Nicolas Crosbie

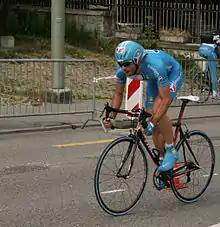
Crosbie in 2007

Nicolas Crosbie (born 2 April 1980 in Niort, Deux-Sèvres) is a French professional road bicycle racer who is currently unattached.